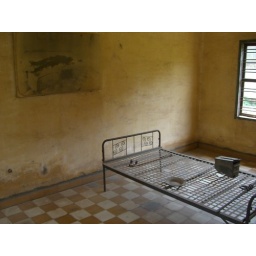
Tuol Sleng former classroom. Single rusty bed and gruesome photo in the background.